Anthony of Kiev

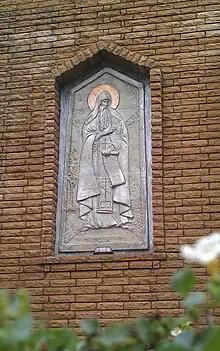
Anthony sculpture in Lyubech by Giennadij Jerszow

He was born in Liubech (present-day Ukraine) in Chernigov Principality and was baptized with the name "Antipas". He was drawn to the spiritual life from an early age and left for the Greek Orthodox Esphigmenou Monastery on Mount Athos to live as a hermit. He lived in a secluded cave there overlooking the sea, which is open to visitors today. In circa 1011, the abbot gave Anthony the job of expanding monasticism in his native Kiev (present-day Kyiv, Ukraine), which had only recently begun its conversion to Christianity.